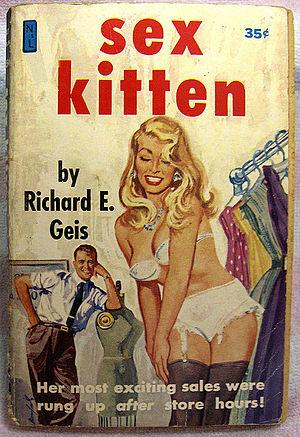
Richard E. Geis, né le 19 juillet 1927 à Portland dans l'Oregon et décédé le 4 février 2013, est un écrivain américain de science-fiction et de romans érotiques originaire de Portland, Oregon.